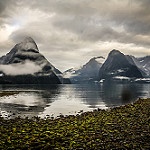
Label: sea